Brazil at the FIFA World Cup

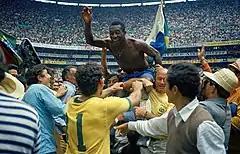
Pelé celebrating winning the 1970 FIFA World Cup in Mexico

This article summarizes the results and overall performance of Brazil at the FIFA World Cup, including the qualification phase and the final phase, officially called the World Cup finals. The qualification phase, which currently takes place over the three years preceding the finals, is used to determine which teams qualify for the finals. The current format of the finals involves 32 teams competing for the title, at venues within the host country. Brazil is the only national team to have played in all FIFA World Cup editions without any absence or need for playoffs. In 22 World Cup tournaments, Brazil had 76 victories out of 114 matches. Brazil also has the best overall performance in World Cup history in both proportional and absolute terms with a record of 76 victories in 114 matches played, 129 goal difference, 247 points and only 19 losses; that means the brazilian national team overall has the highest winning percentage and the lowest losing percentage out of all countries that have participated in the tournament. The national team has the highest goals per match average in the history of the World Cup and is one of the four countries with multiple appearances that have conceded on average less than one goal per context. Brazil holds the record for most consecutive wins in the world cup and most unbeaten runs, having finished the tournament without a defeat a record 7 times (including during their 5 title runs) and is the only national team to have won all its matches in a world cup since 1950, having achieved this feat twice in 1970 and 2002; they have finished in the top 10 of the tournament a record 20 out of 22 times and in the top 8 also a record 19 times. Brazil also holds the distinction of leading their group at the first stage of the tournament the most times, having done so for 11 straight tournaments since 1982 and 16 times overall. They are the only team in the 21st century to appear in all quarter finals and have not been eliminated at the first stage of a world cup since 1966, thus being the only nation to appear at least in the second stage for the last 52 years of the competition, the next closest streak belonging to Argentina at 16 years.